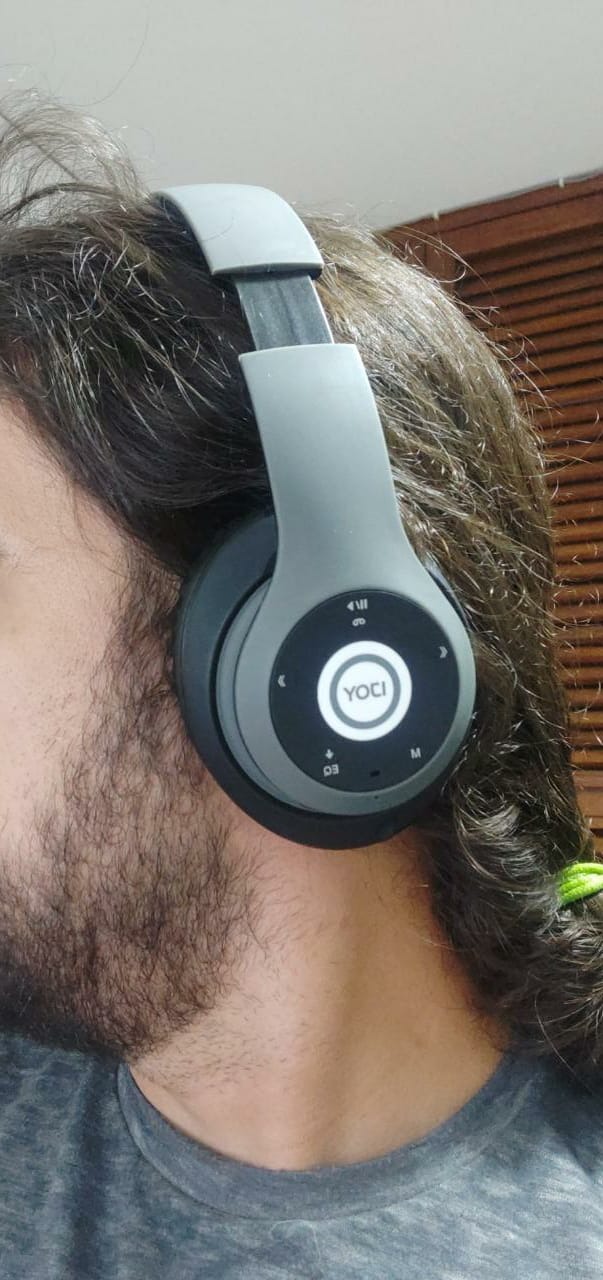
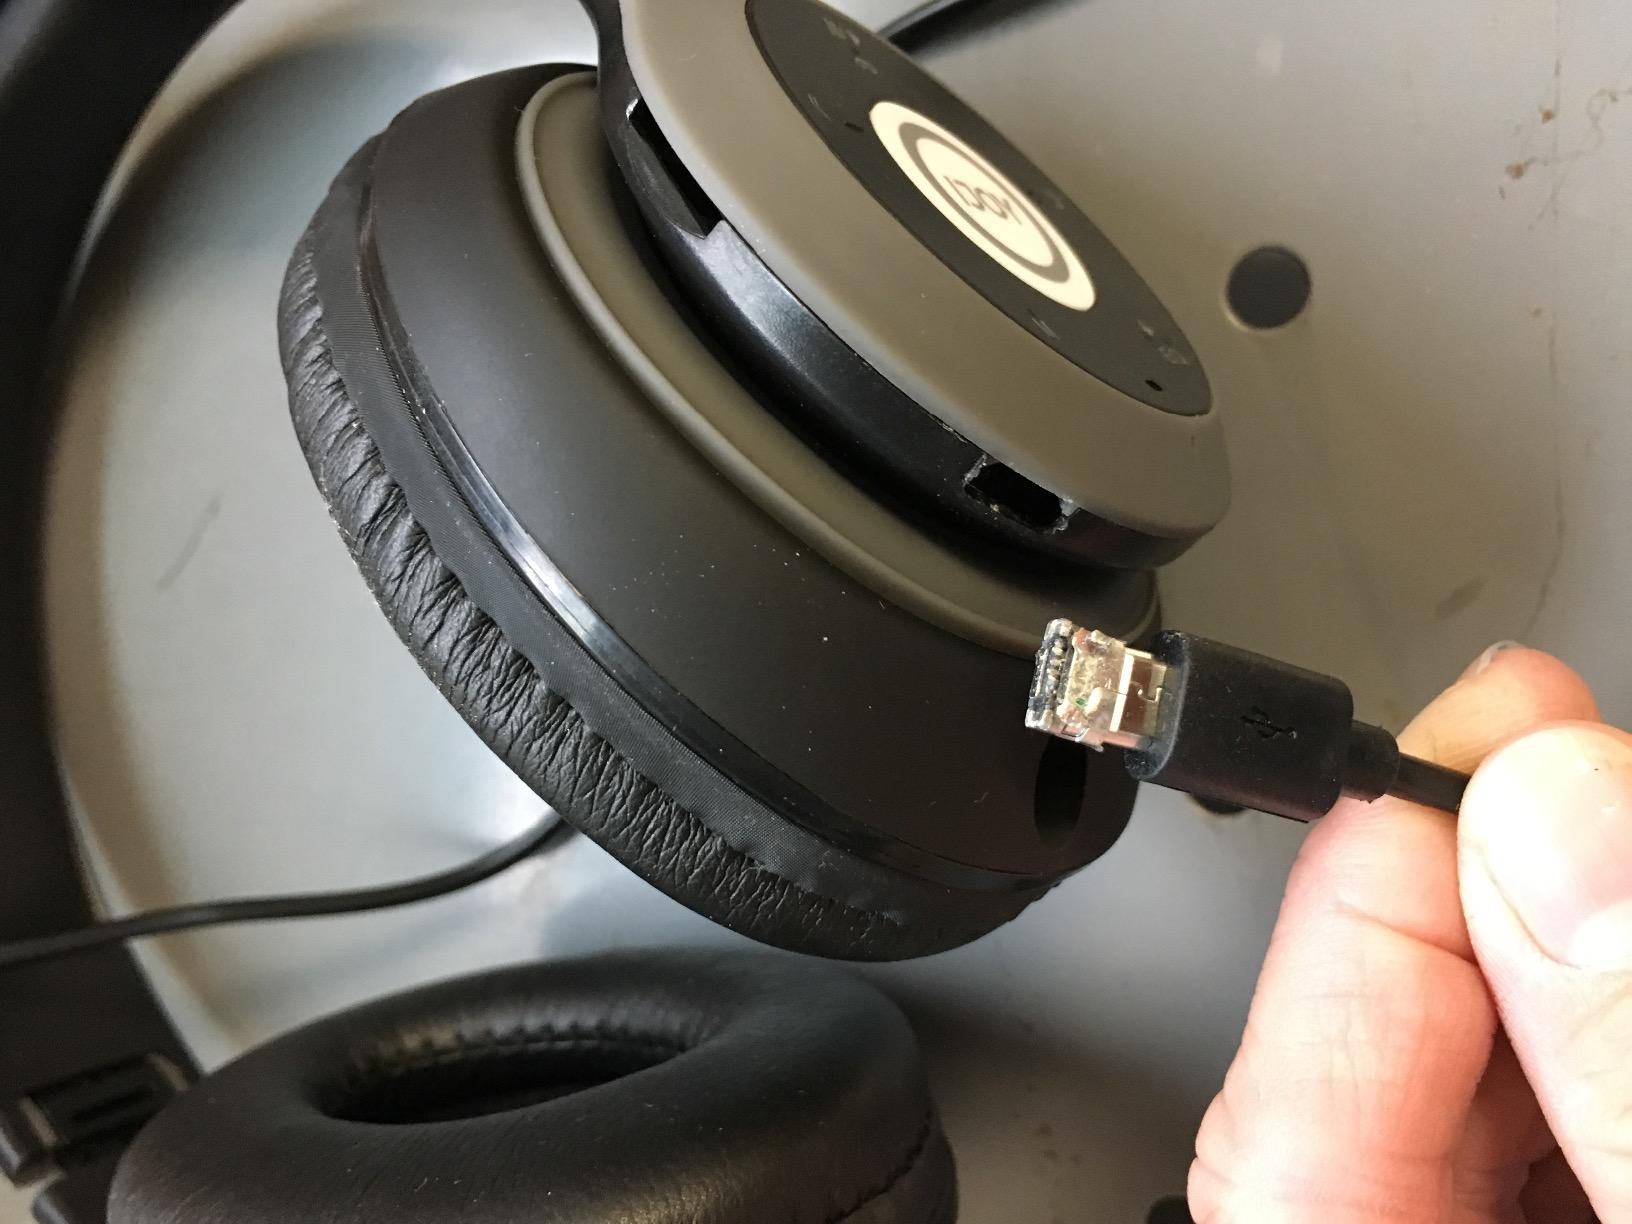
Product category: headphones
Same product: yes